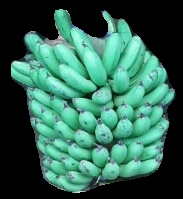
Variety: pachbale
Grade: grade1